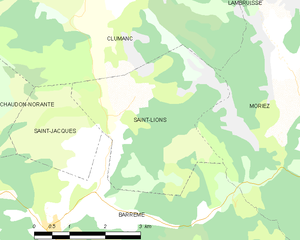
Carte des communes françaises: Saint-Lions
Saint-Lions est une commune française, située dans le département des Alpes-de-Haute-Provence en région Provence-Alpes-Côte d'Azur.